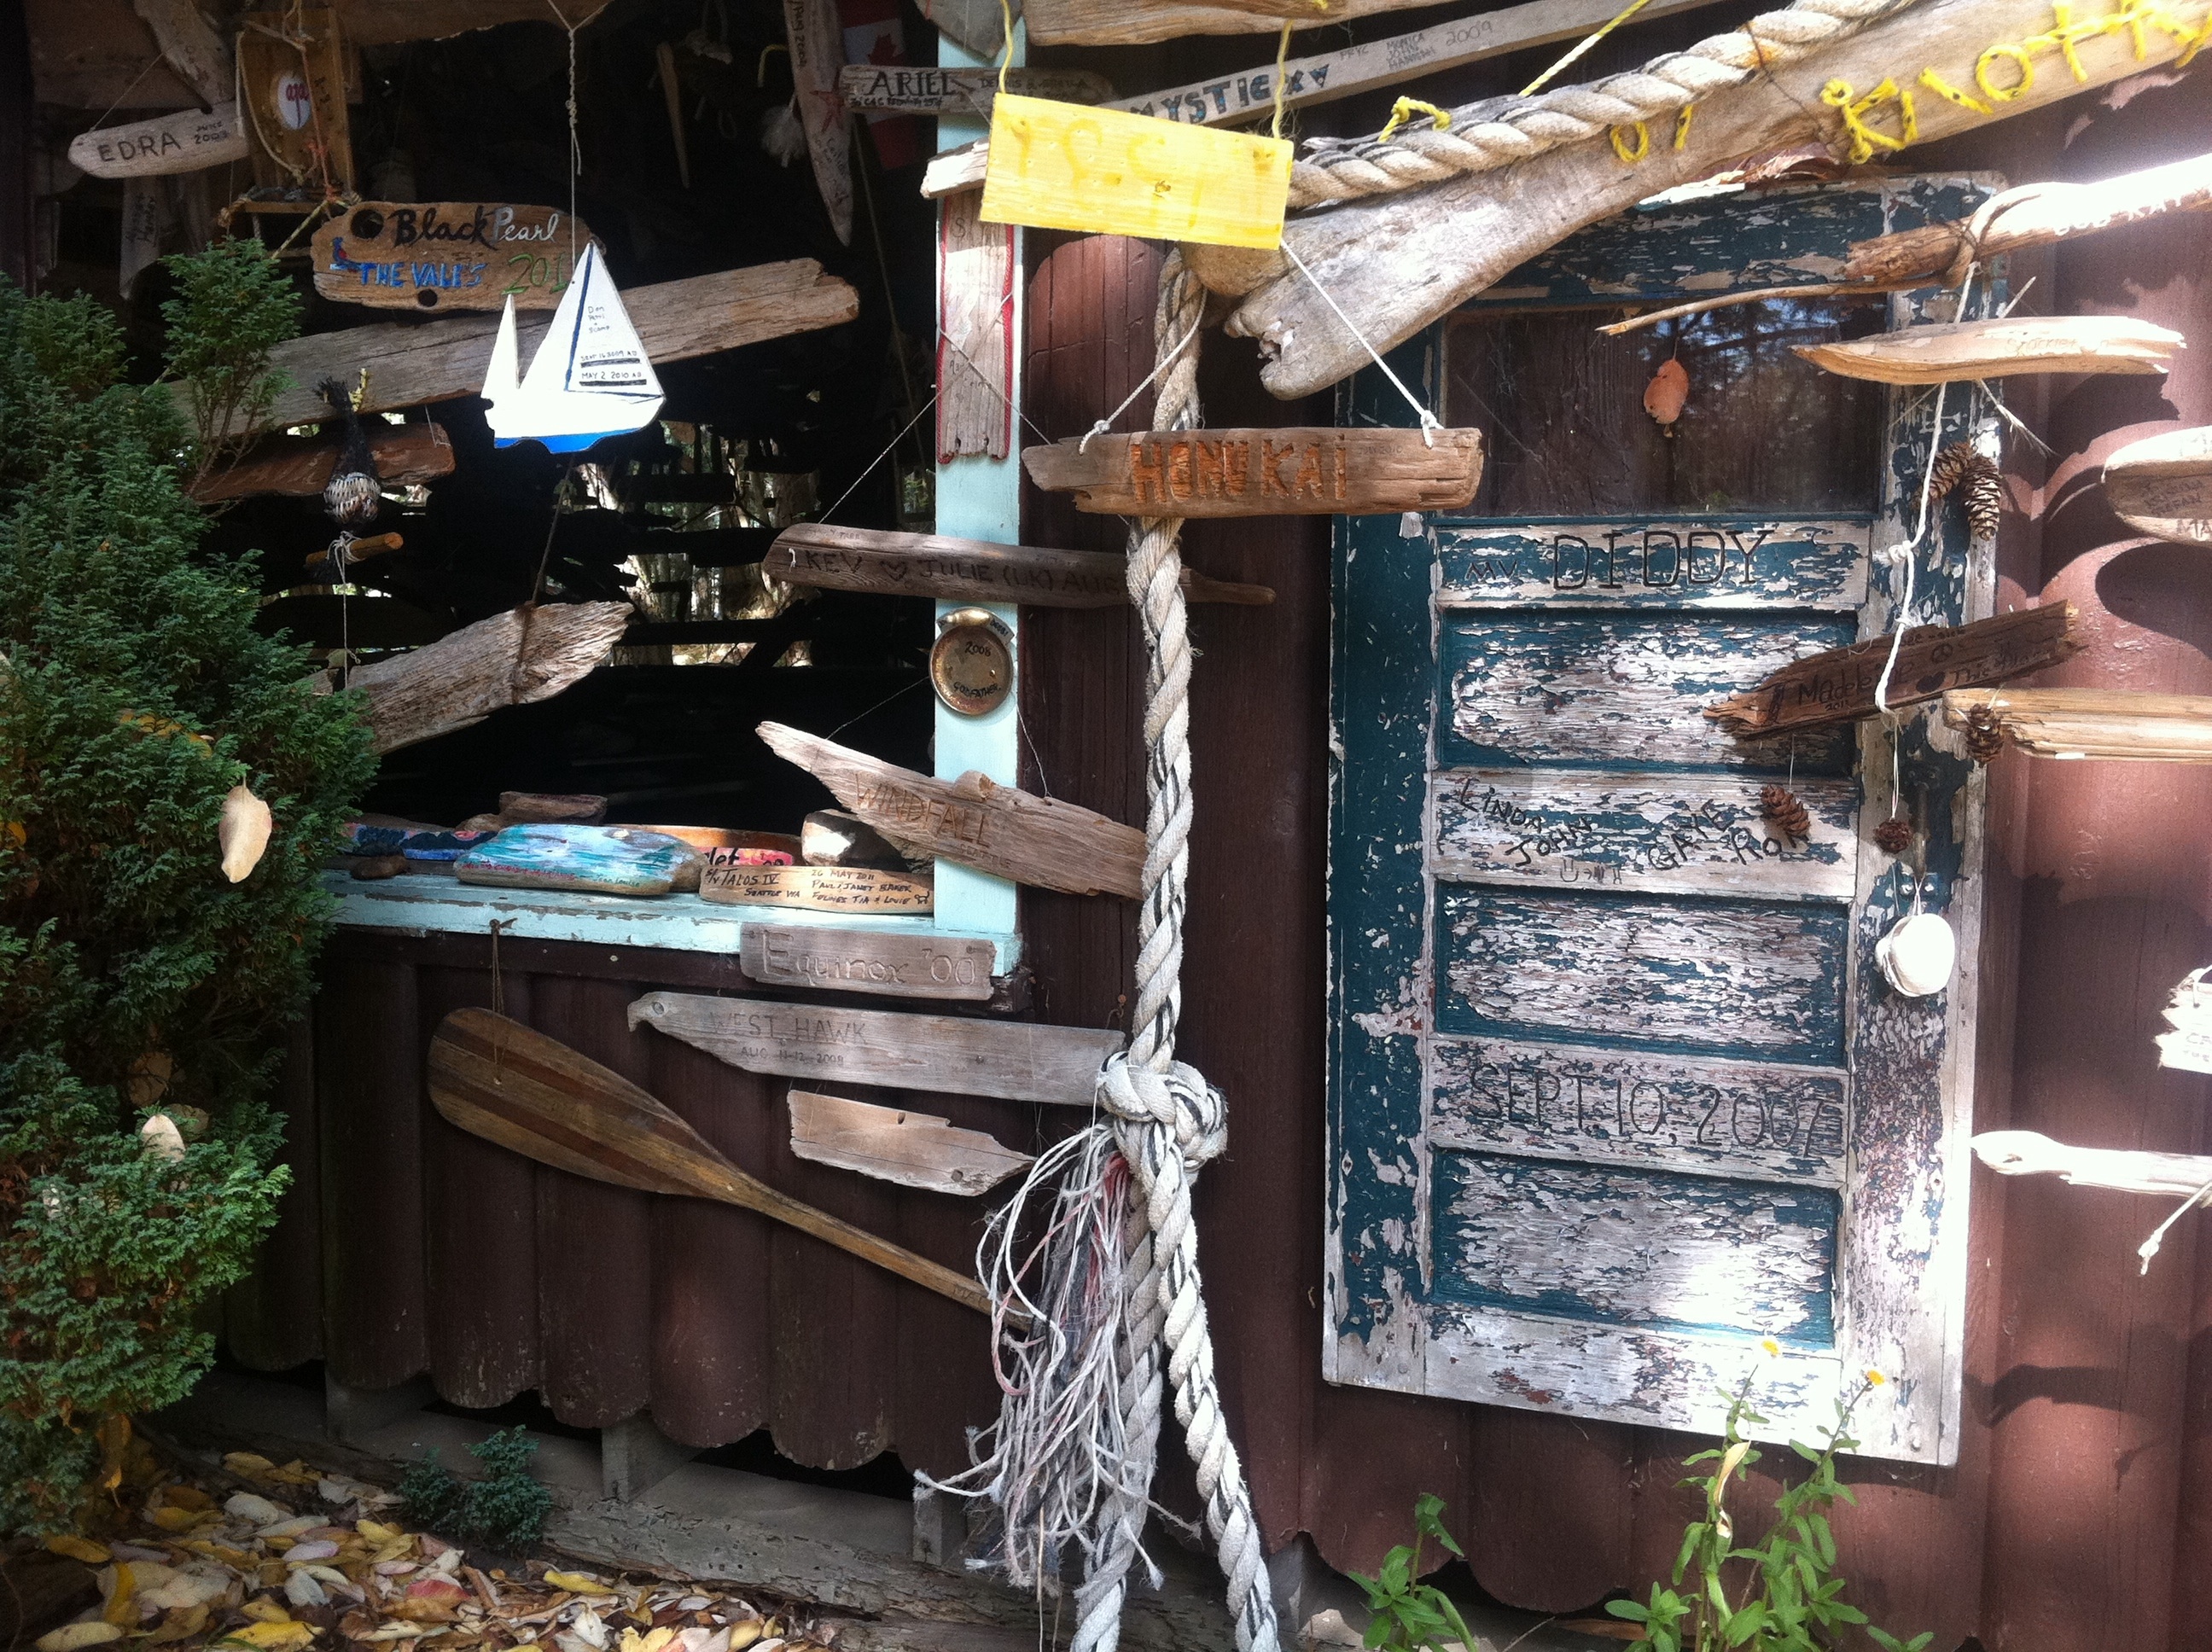
wood, odyssey, scrap